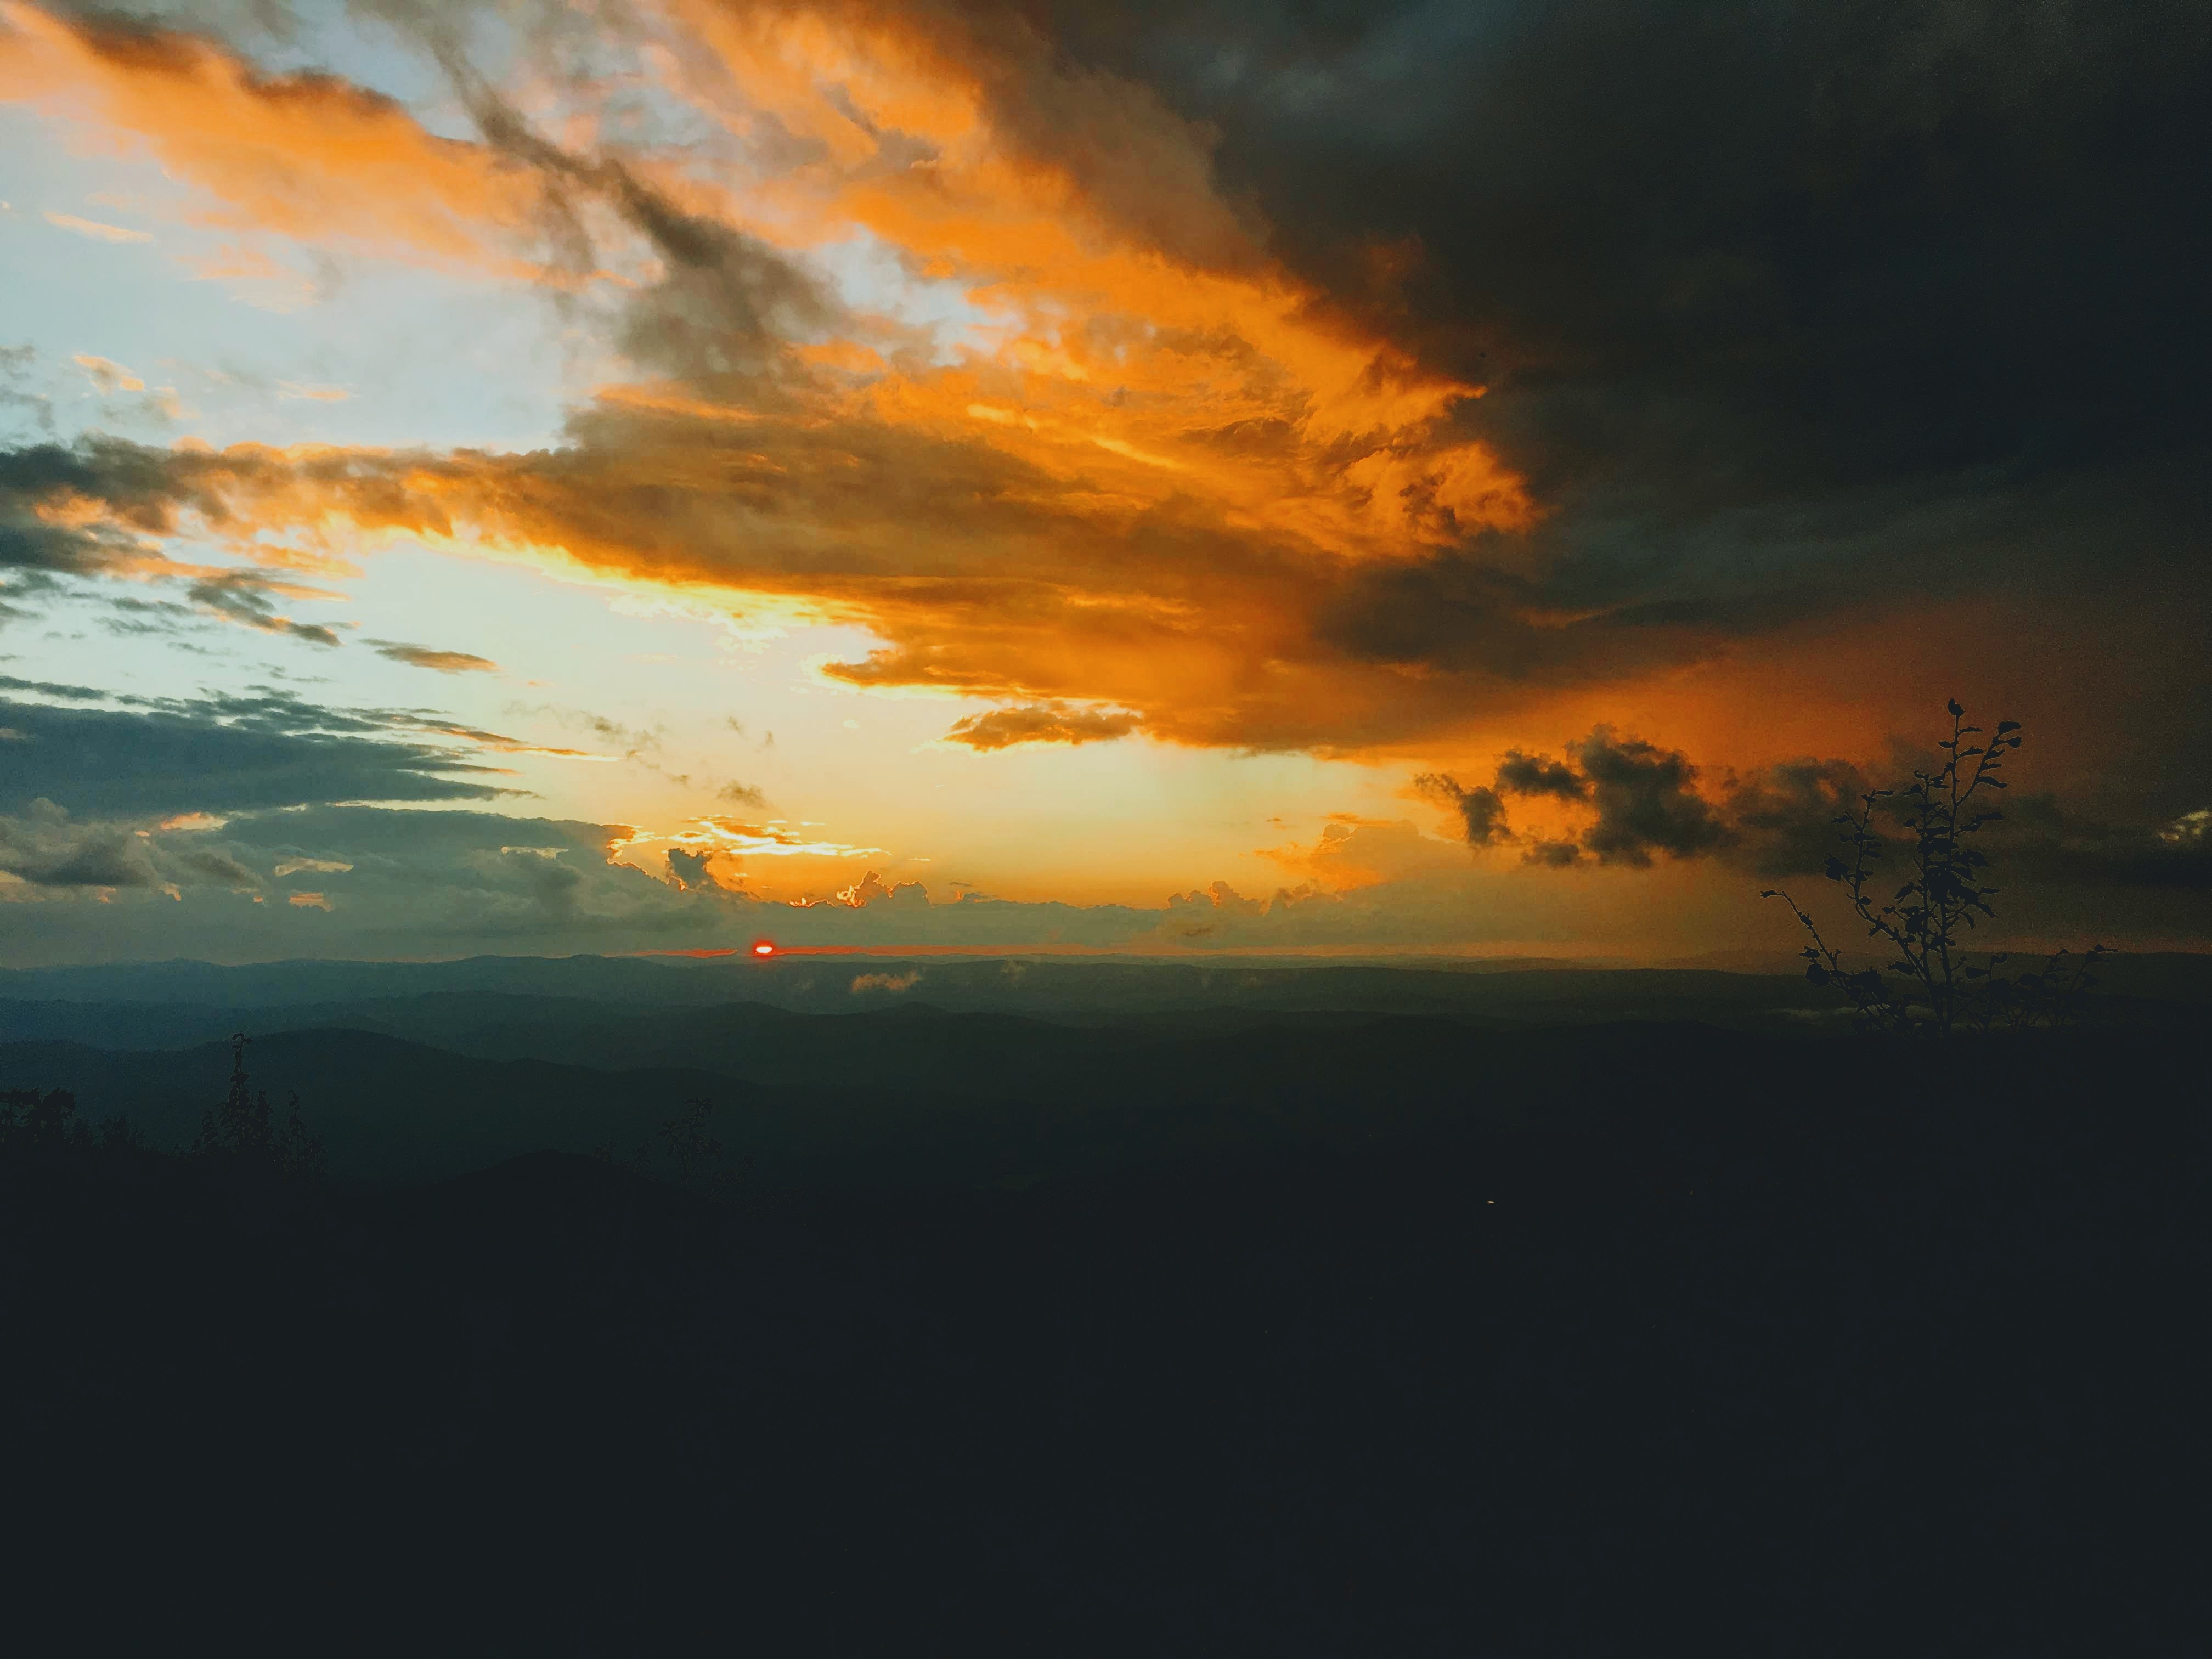
sky, horizon, atmosphere, afterglow, cloud, sunset, sunrise, dawn, morning, evening, red sky at morning, dusk, sunlight, calm, ecoregion, landscape, meteorological phenomenon, computer wallpaper, cumulus, sun, plain